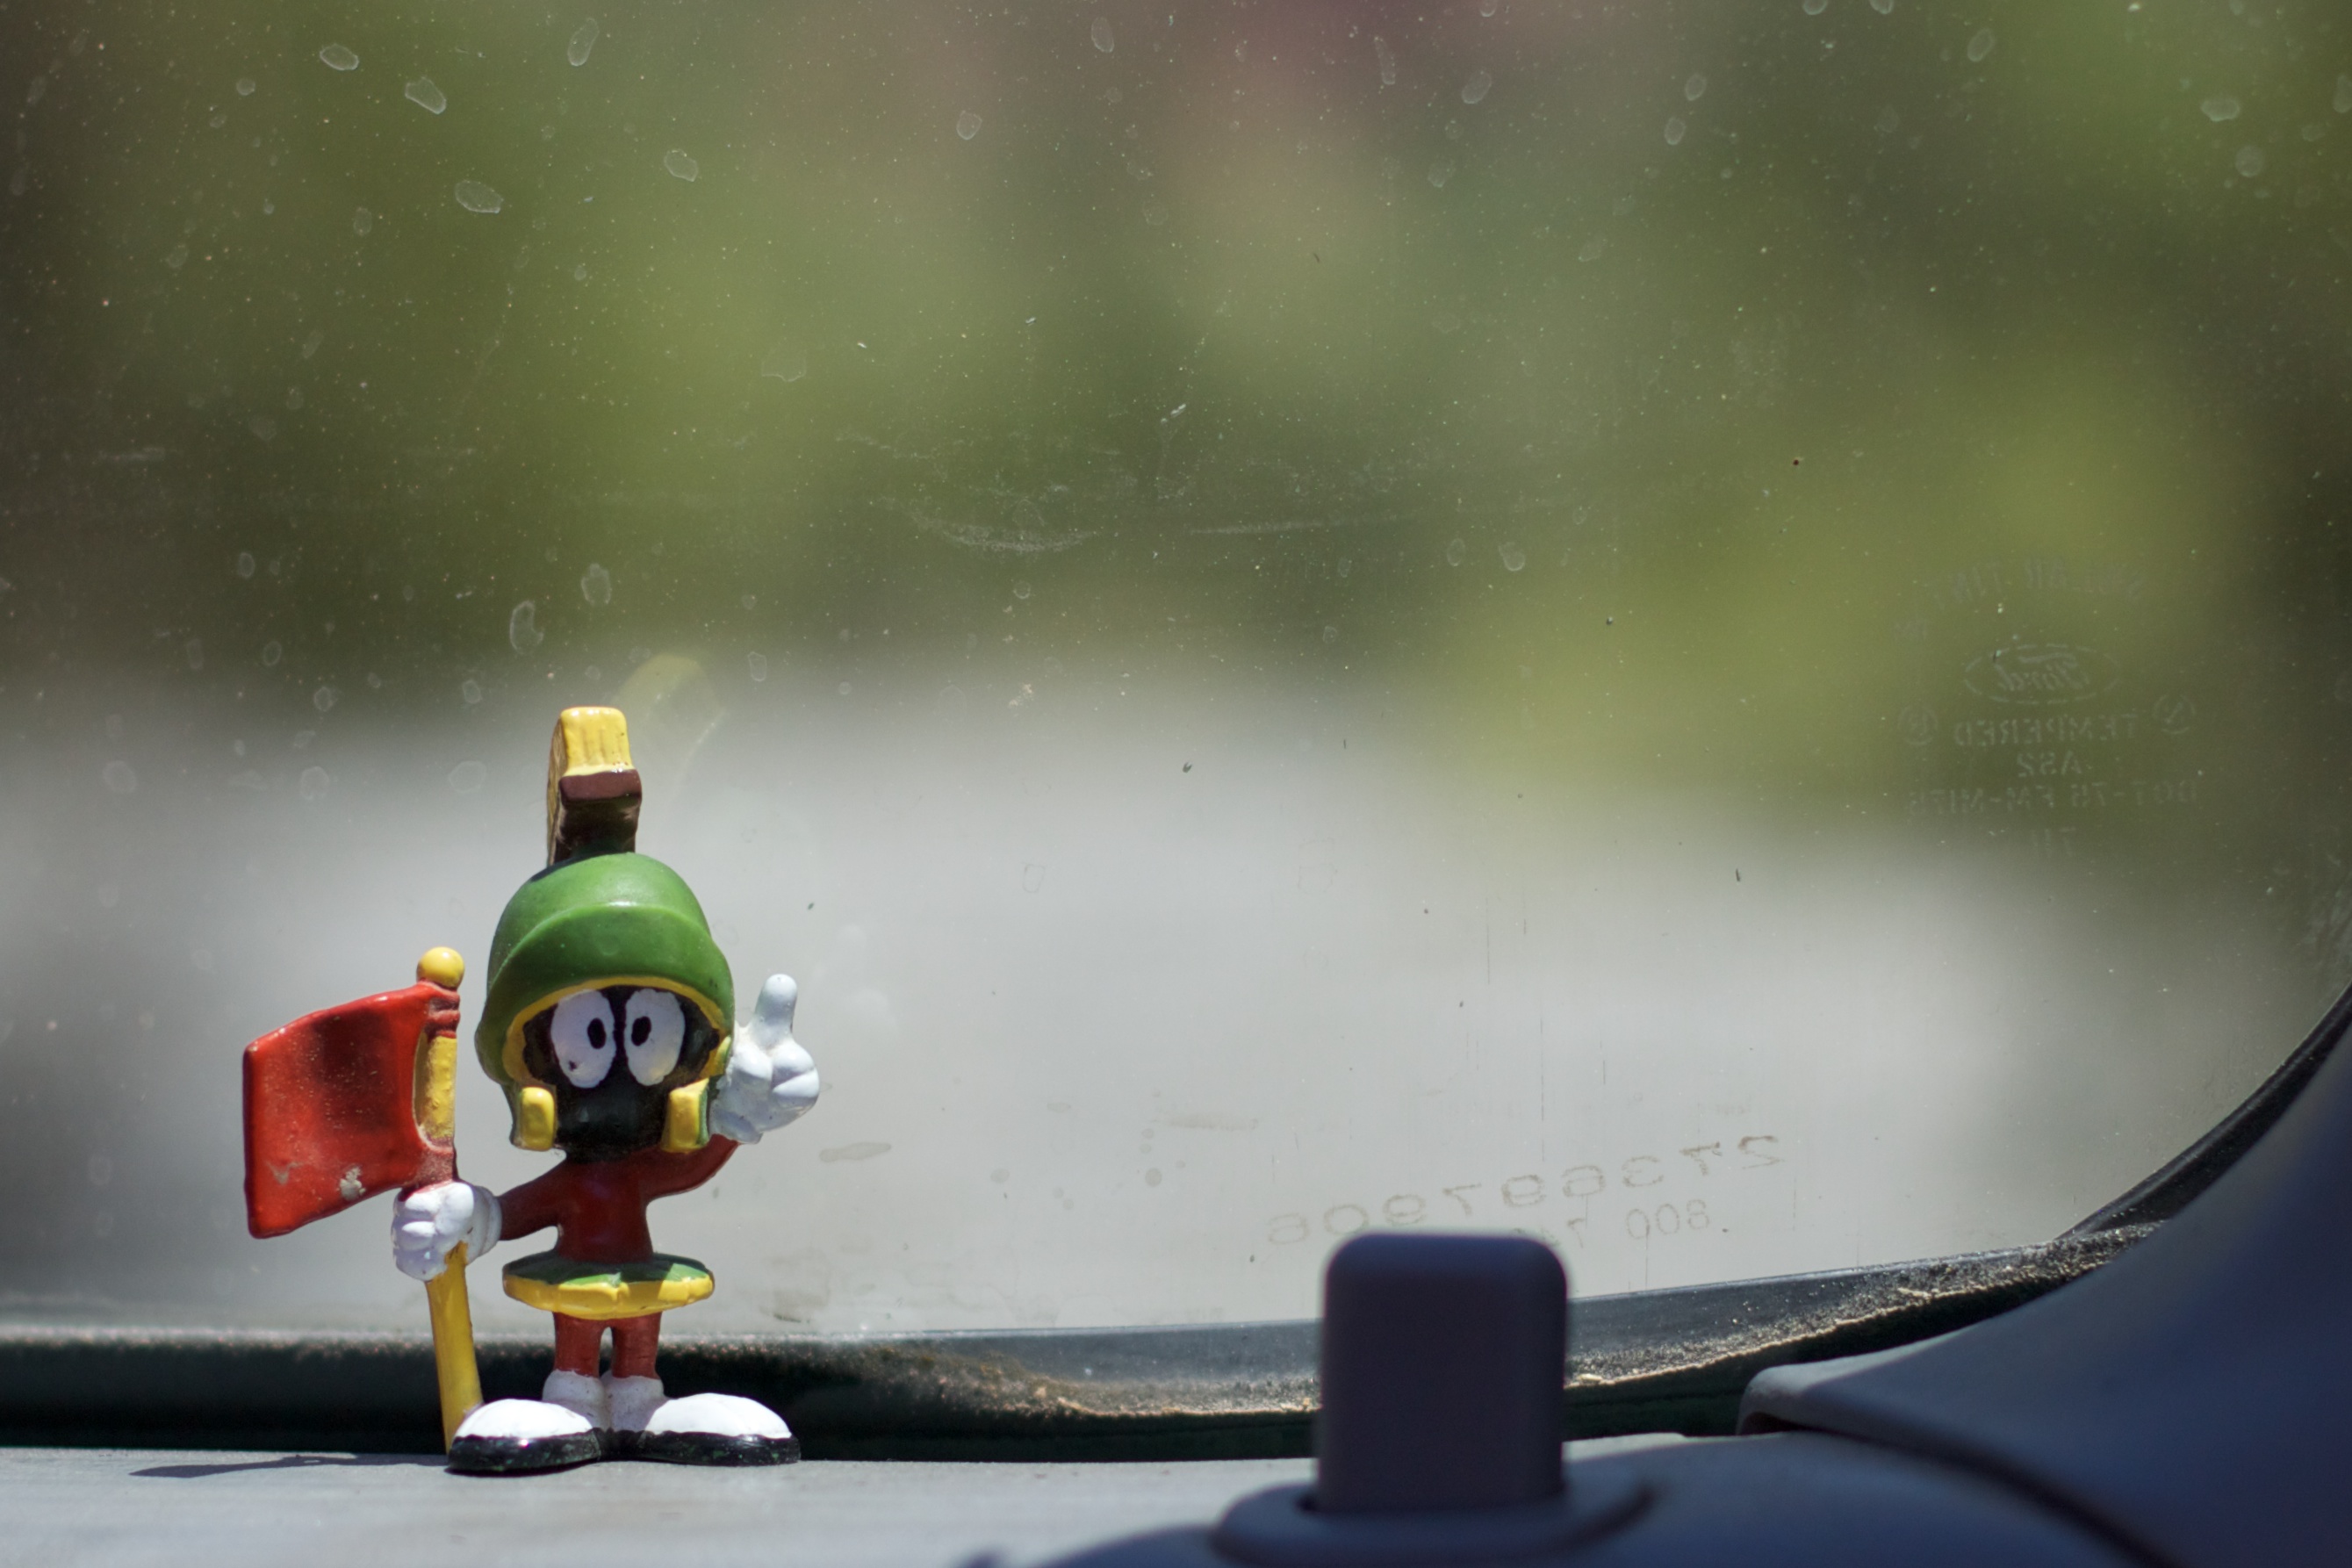
vehicle, colorado, odyssey, screenshot, marvin, computer wallpaper